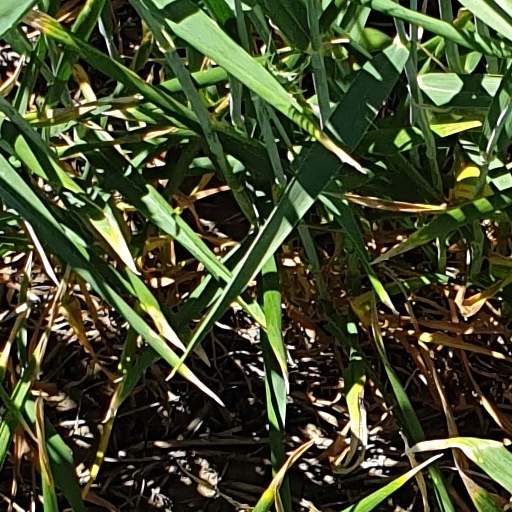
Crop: wheat